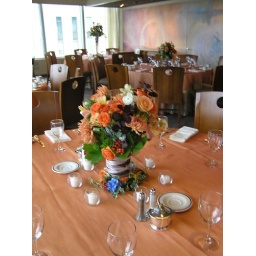
Peach Dahlias, orange spray roses and hypericum berries in greenery covered vase that is wrapped with ribbon